Drusilla (daughter of Herod Agrippa)

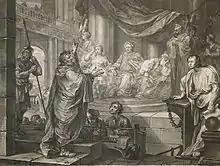
William Hogarth, "Paul before Felix", 1752. Drusilla is seated on Felix's right.

Julia Drusilla (AD 38 - AD 79) was a daughter of Herod Agrippa (the last king of ancient Roman Judaea) and Cypros. Her siblings were Berenice, Mariamne, and Herod Agrippa II. Her son Agrippa was one of the few people known by name to have died in the eruption of Mount Vesuvius in 79 AD.